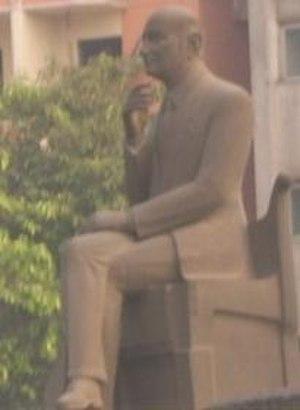
Mohammed Abdel Wahab, également orthographié Mohamed Abdelwaheb, surnommé Mousikar Al Ajiyal, né au Caire en 1902 et mort le 4 mai 1991 dans cette même ville, est un chanteur et compositeur égyptien, très populaire sur la scène arabe.